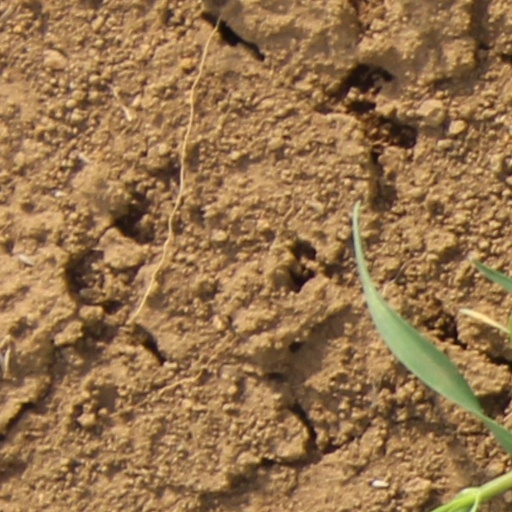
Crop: wheat